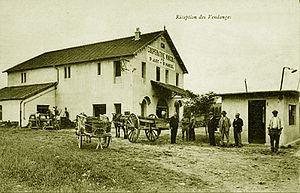
Cave coopérative des vignerons de Saint-Just Ardèche lors des vendanges en 1924
L'ardèche, appelé vin de pays de pays de l'Ardèche jusqu'en 2009, est un vin français d'indication géographique protégée. Cette production de vin était labellisée vin de pays par décret de l'INAO depuis le 13 septembre 1968.
Saint-Just-d'Ardèche est une commune française, située dans le département de l'Ardèche en région Auvergne-Rhône-Alpes.